Immersion baptism

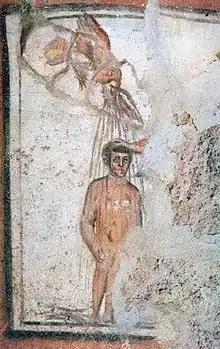
Baptism in early Christian art

William Sanford La Sor, Lothar Heiser, Jean-Charles Picard, Malka Ben Pechat, and Everett Ferguson agree that early Christian baptism was normally by total immersion. Sanford La Sor (1987) considers it likely that the archaeological evidence favours total immersion. Lothar Heiser (1986), likewise understands the literary and pictorial evidence to indicate total immersion. Jean-Charles Picard (1989), reaches the same conclusion, and so does Malka Ben Pechat (1989). The study by Everett Ferguson (2009) supports the view of La Sor, Heiser, Picard, and Pechat. Frank K. Flinn also says that the immersion was total, saying that the preference of the Early Church was total immersion in a stream or the sea or, if these were not available, in a fountain or bath-sized tank,